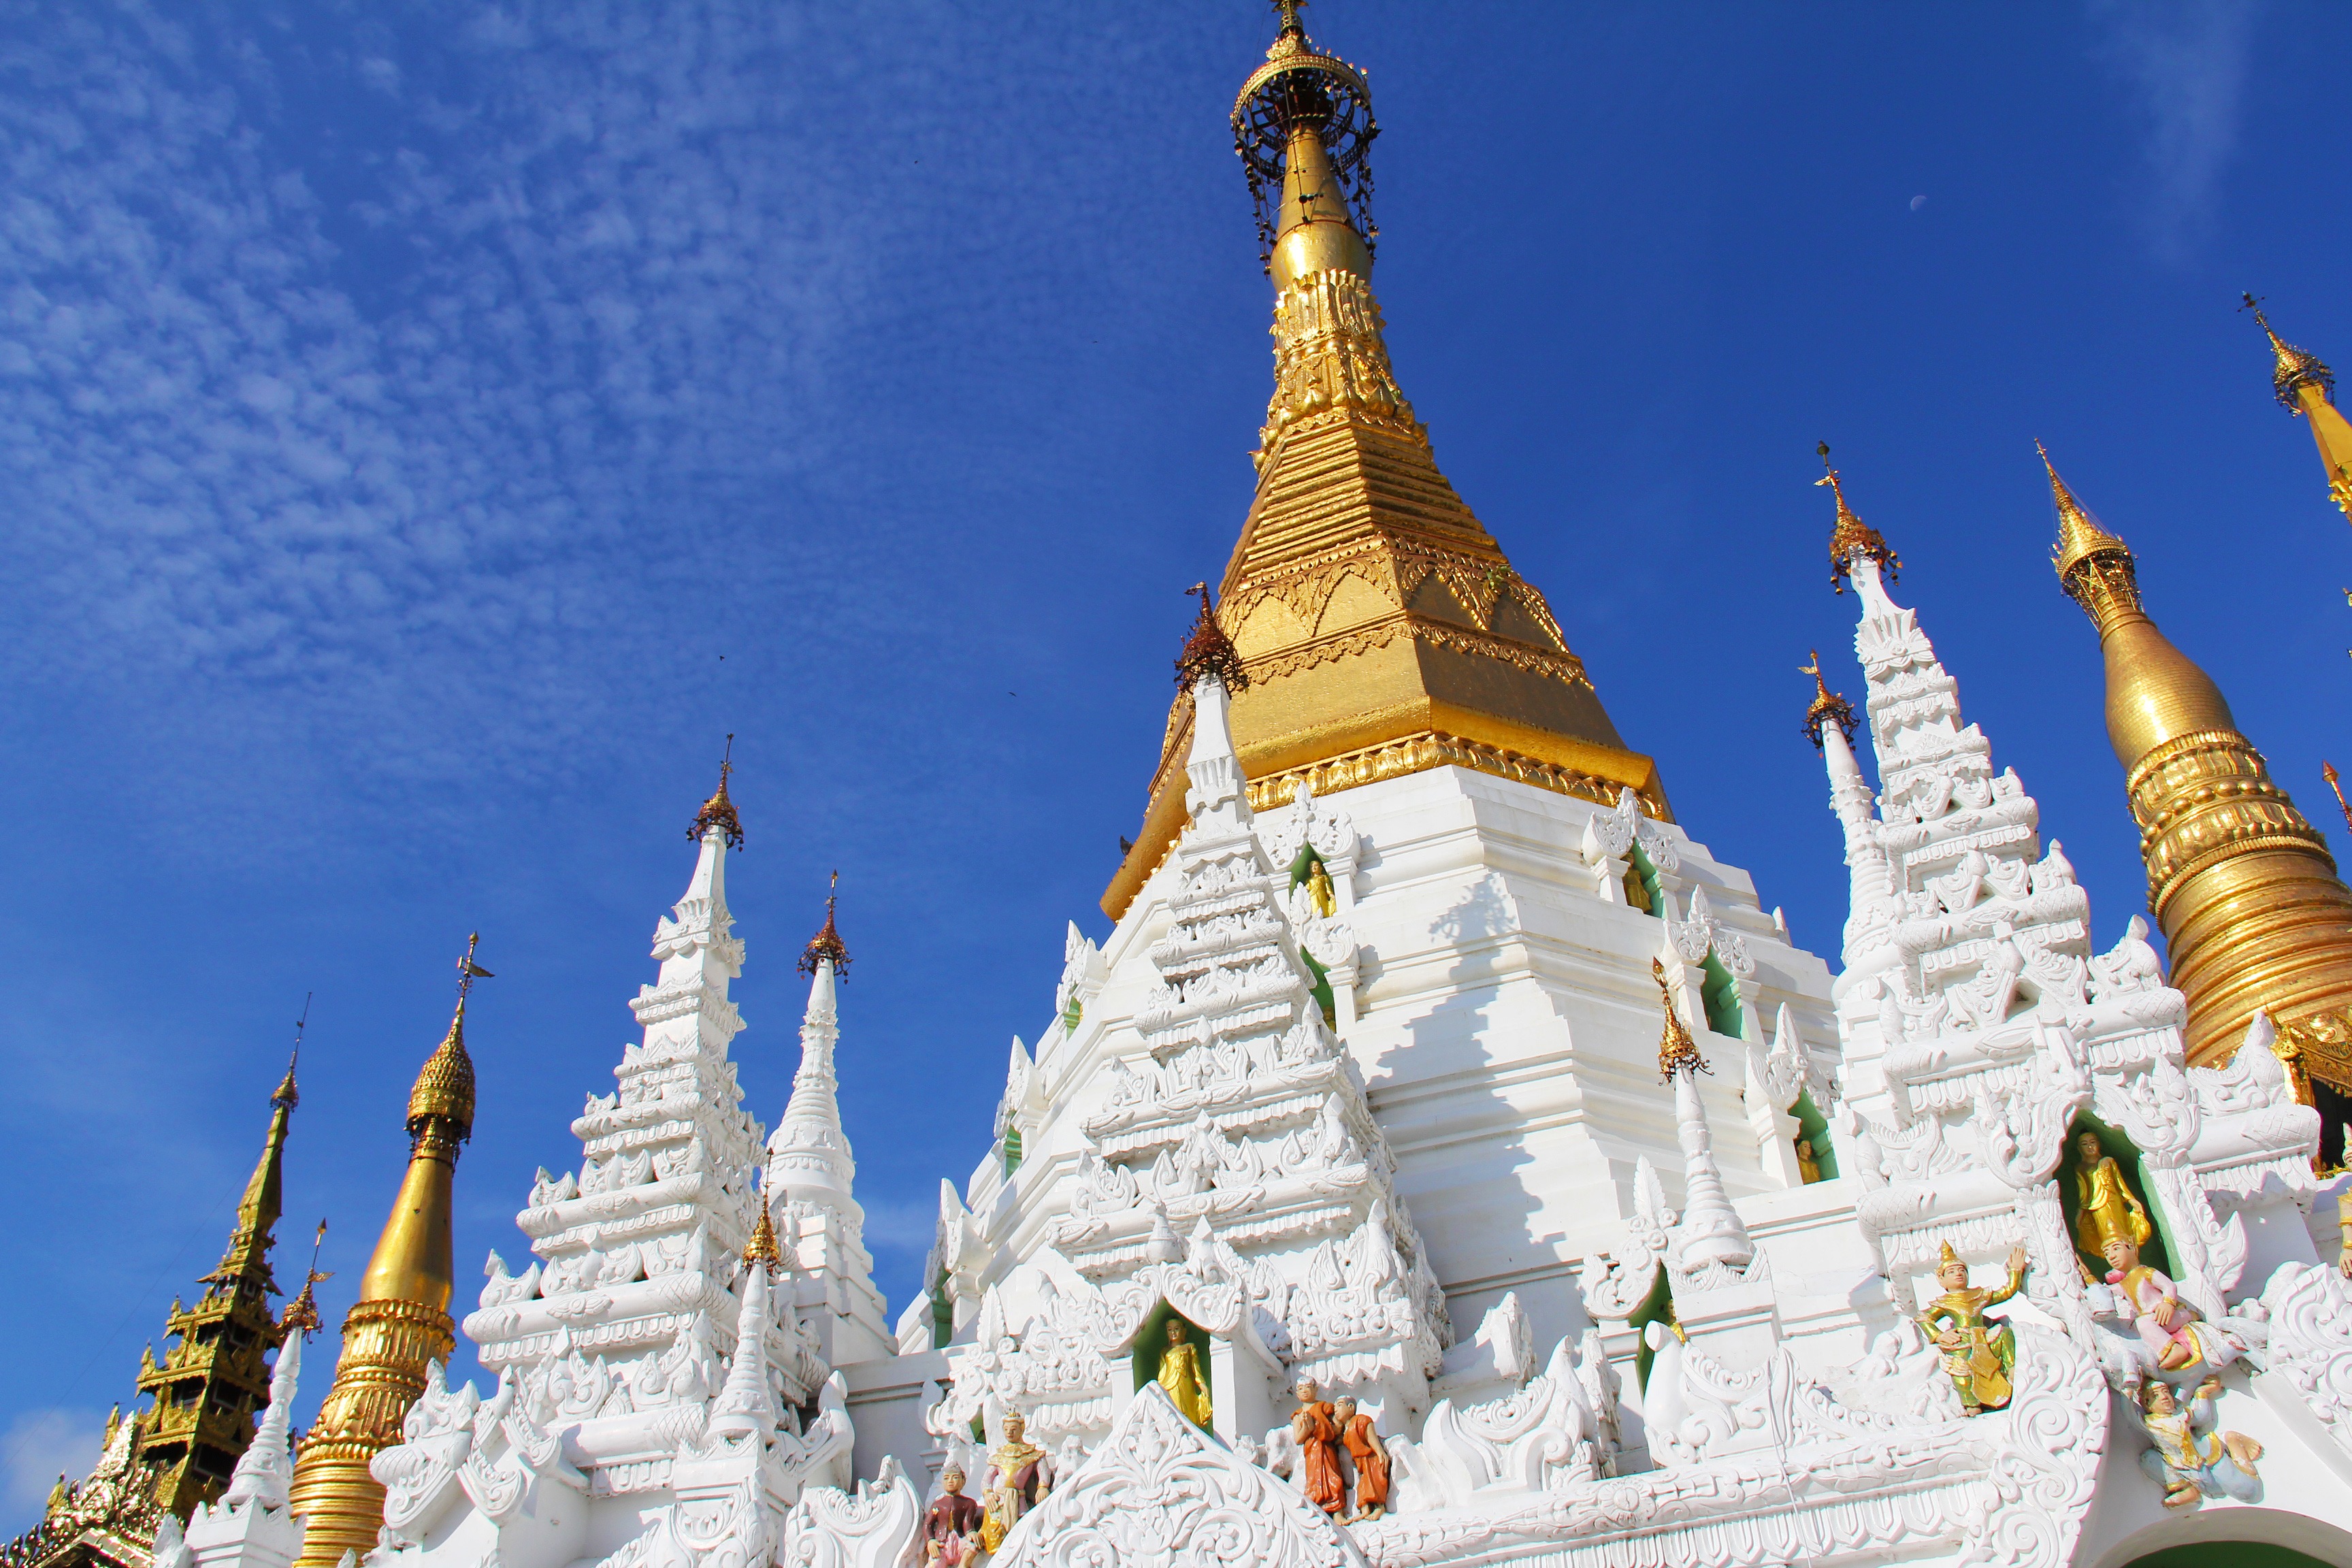
sky, view, tourist, travel, tower, buddhist, buddhism, religion, landmark, exterior, historic, tourism, place of worship, majestic, spiritual, religious, place, temple, resort, spire, shrine, buddha, worship, famous, heritage, sacred, oriental, pagoda, wat, destination, myanmar, yangon, spirituality, shwedagon pagoda, hindu temple